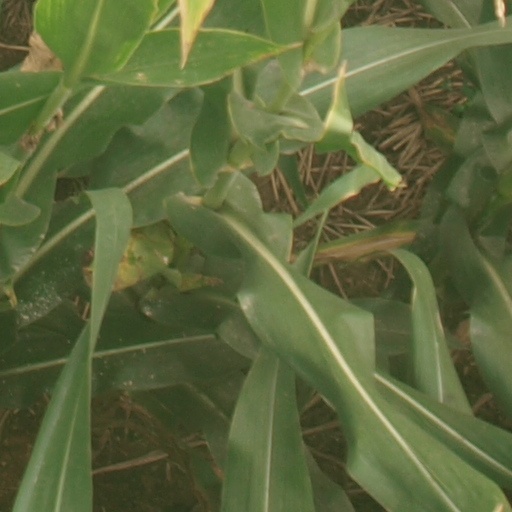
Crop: maize; corn